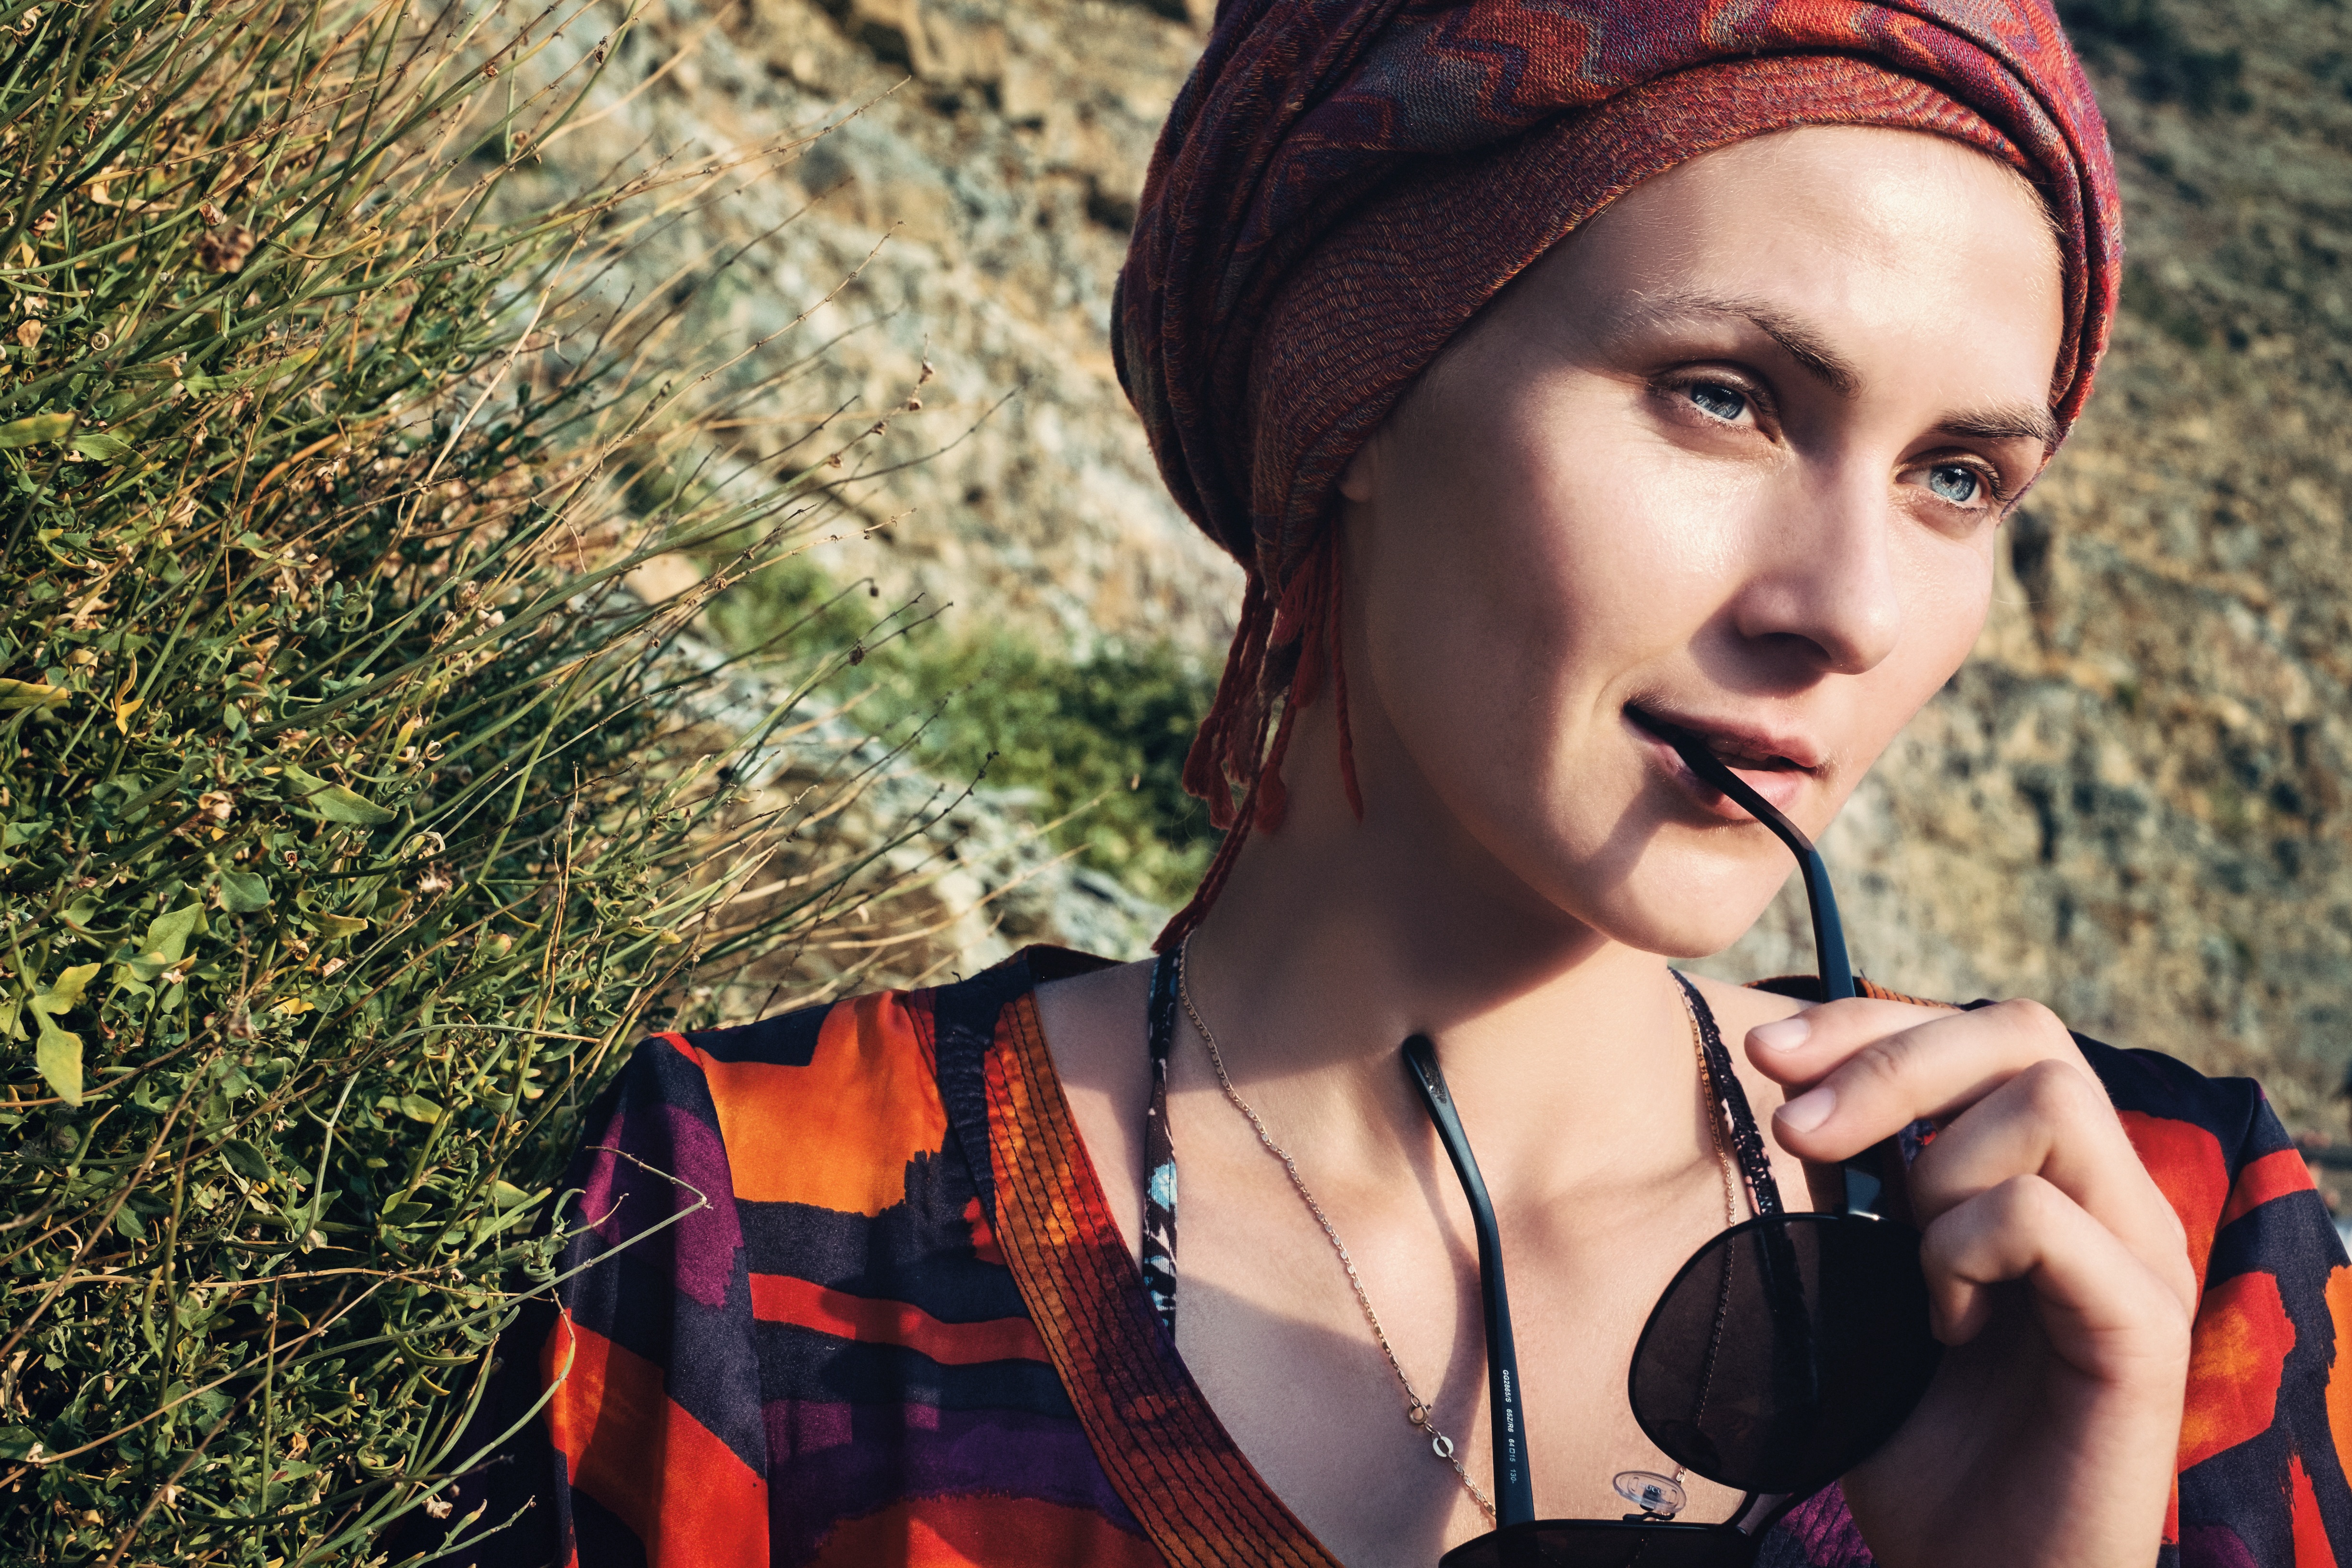
landscape, nature, person, mountain, people, girl, woman, photography, view, summer, portrait, model, spring, journey, fashion, clothing, lady, height, glasses, beauty, smiles, photo shoot, tippet, the terrain, portrait photography